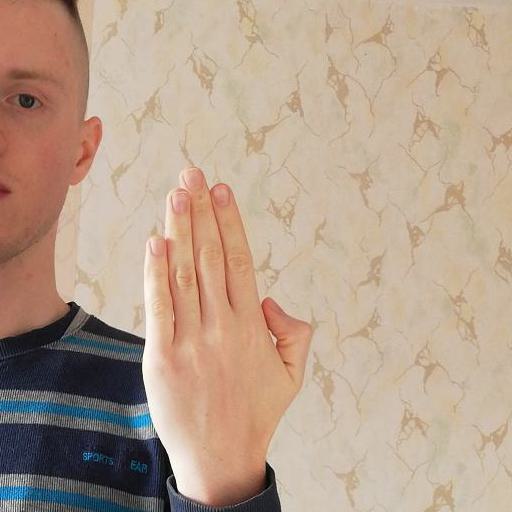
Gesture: stop_inverted